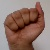
The image shows a hand gesture representing the letter 'A' in Indian Sign Language.